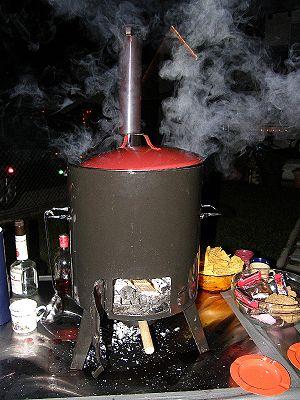
Le vin chaud est une boisson composée de vin généralement rouge et d'épices et consommée principalement en hiver, et sucré au miel ou autre produit doux.